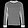
Label: Pullover